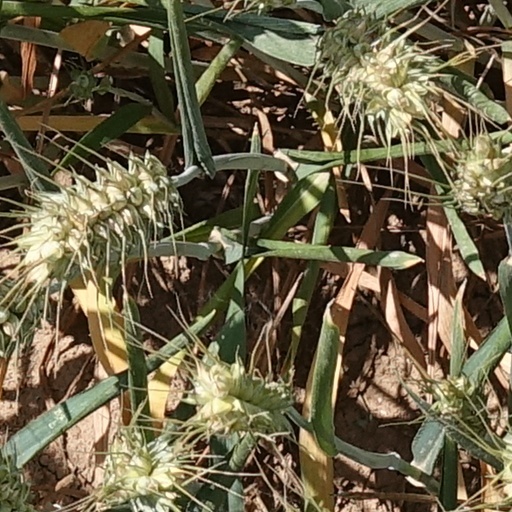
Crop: wheat